Mr. Hobbs Takes a Vacation

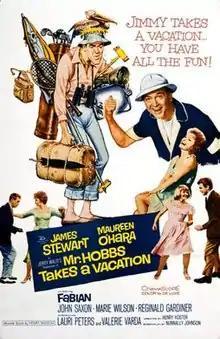
Original cinema poster

Mr. Hobbs Takes a Vacation is a 1962 American comedy film directed by Henry Koster and starring James Stewart and Maureen O'Hara. The film is based on the novel "Mr. Hobbs' Vacation", by Edward Streeter and features a popular singer of the time, Fabian.